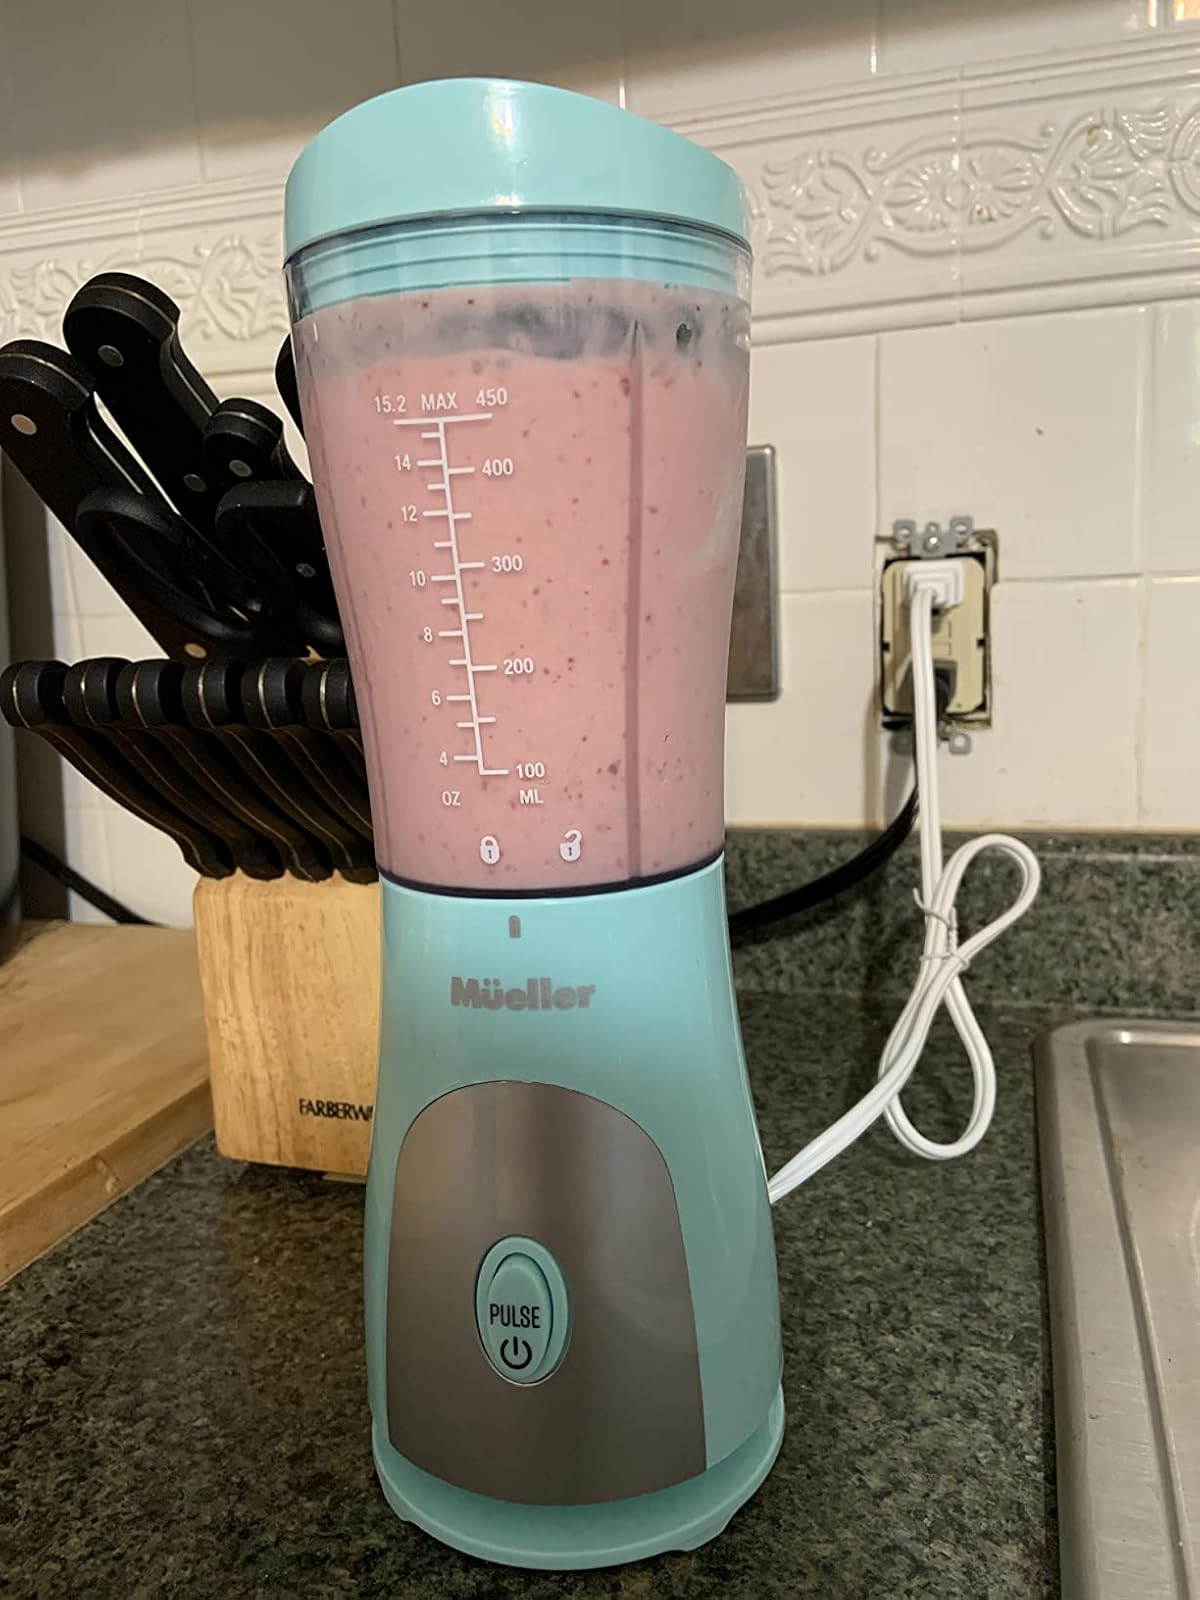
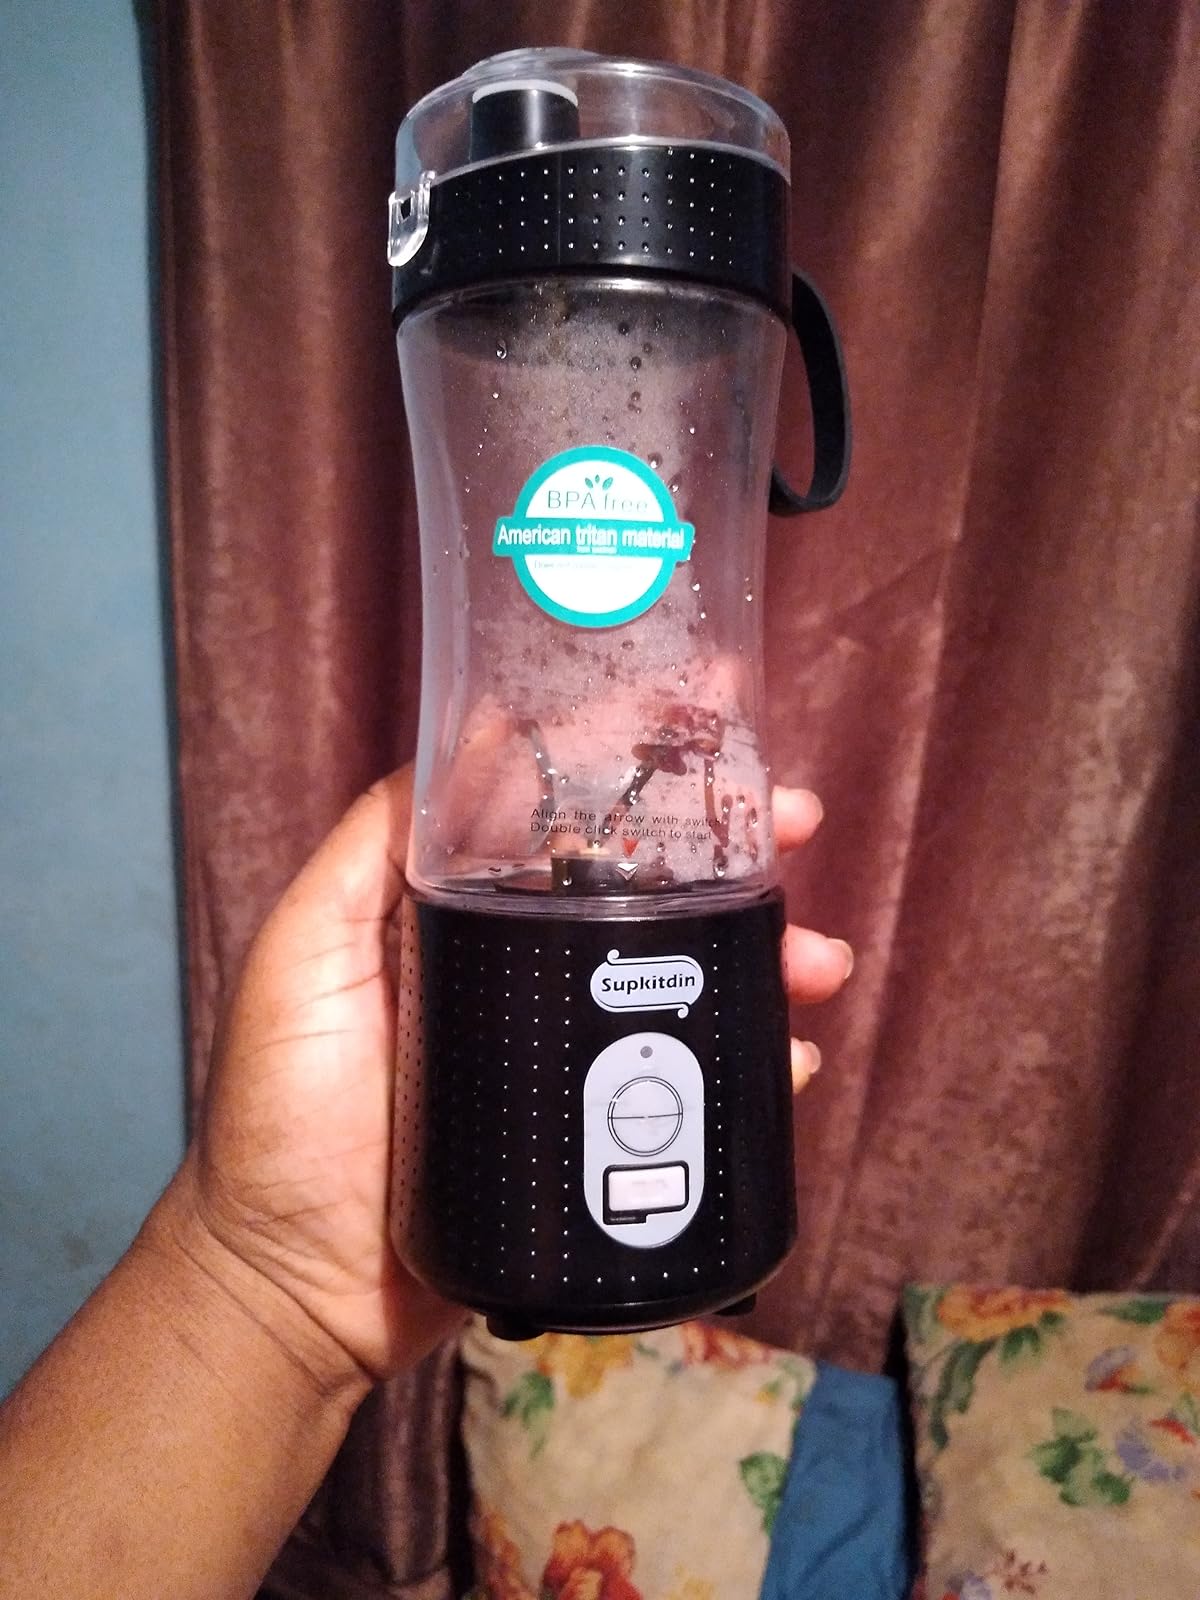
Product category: items_blender
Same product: no